First day of issue

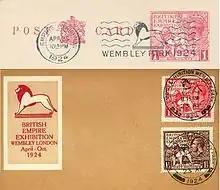
Examples of special slogan and special postmarks for the 1924 British Empire Exhibition

The postmark is one of the most important features of a cover. Stamps are cancelled by a postmark, which shows they have been used and cannot be re-used to send a letter. Circular Date Stamps (CDS) are the 'bread-and-butter' postmarks used on everyday mail by Post Office counters across the UK. A CDS postmark is very straight forward and only features the town’s name and the date. There is no picture. If one wanted to use a CDS postmark from a town relevant to the stamp's issue, one would have to go to the town’s local Post Office to get it. On a cover, the postmark should touch each stamp and link them to the envelope.